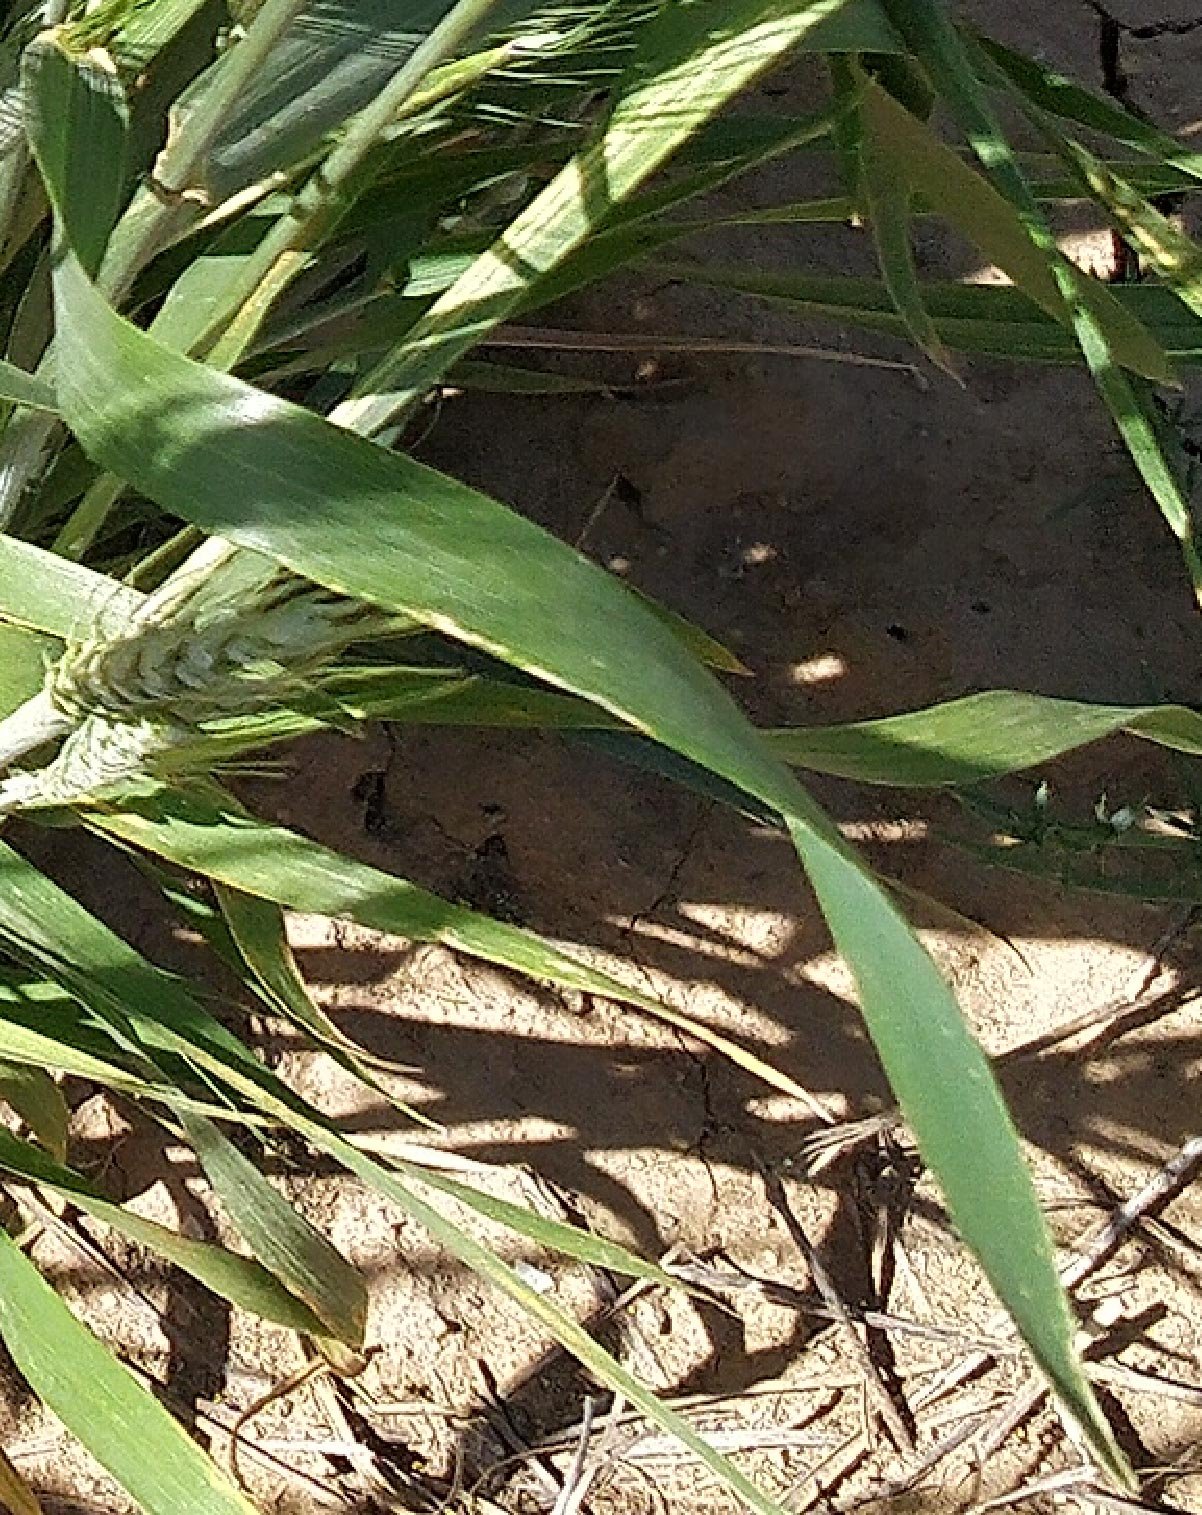
Label: Wheat___Healthy